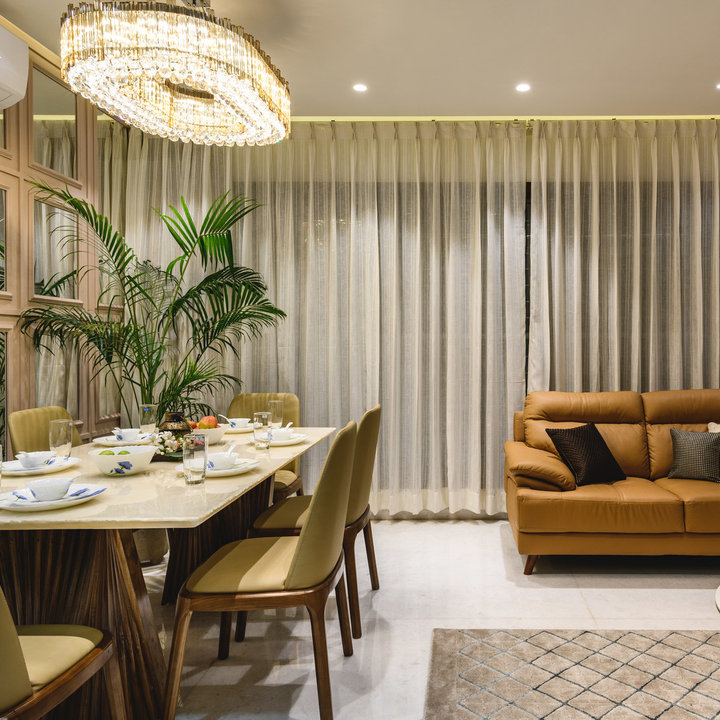
Style: ArtDeco